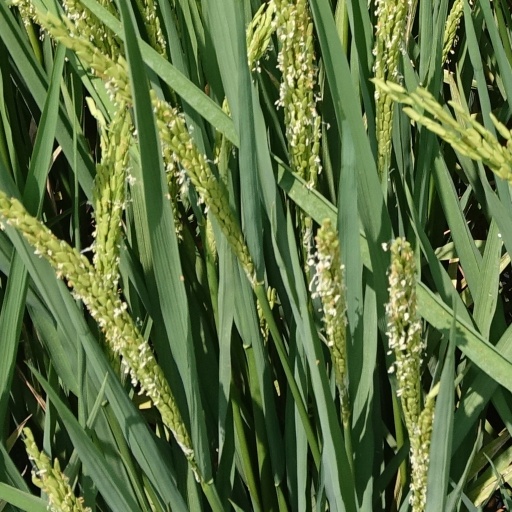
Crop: rice